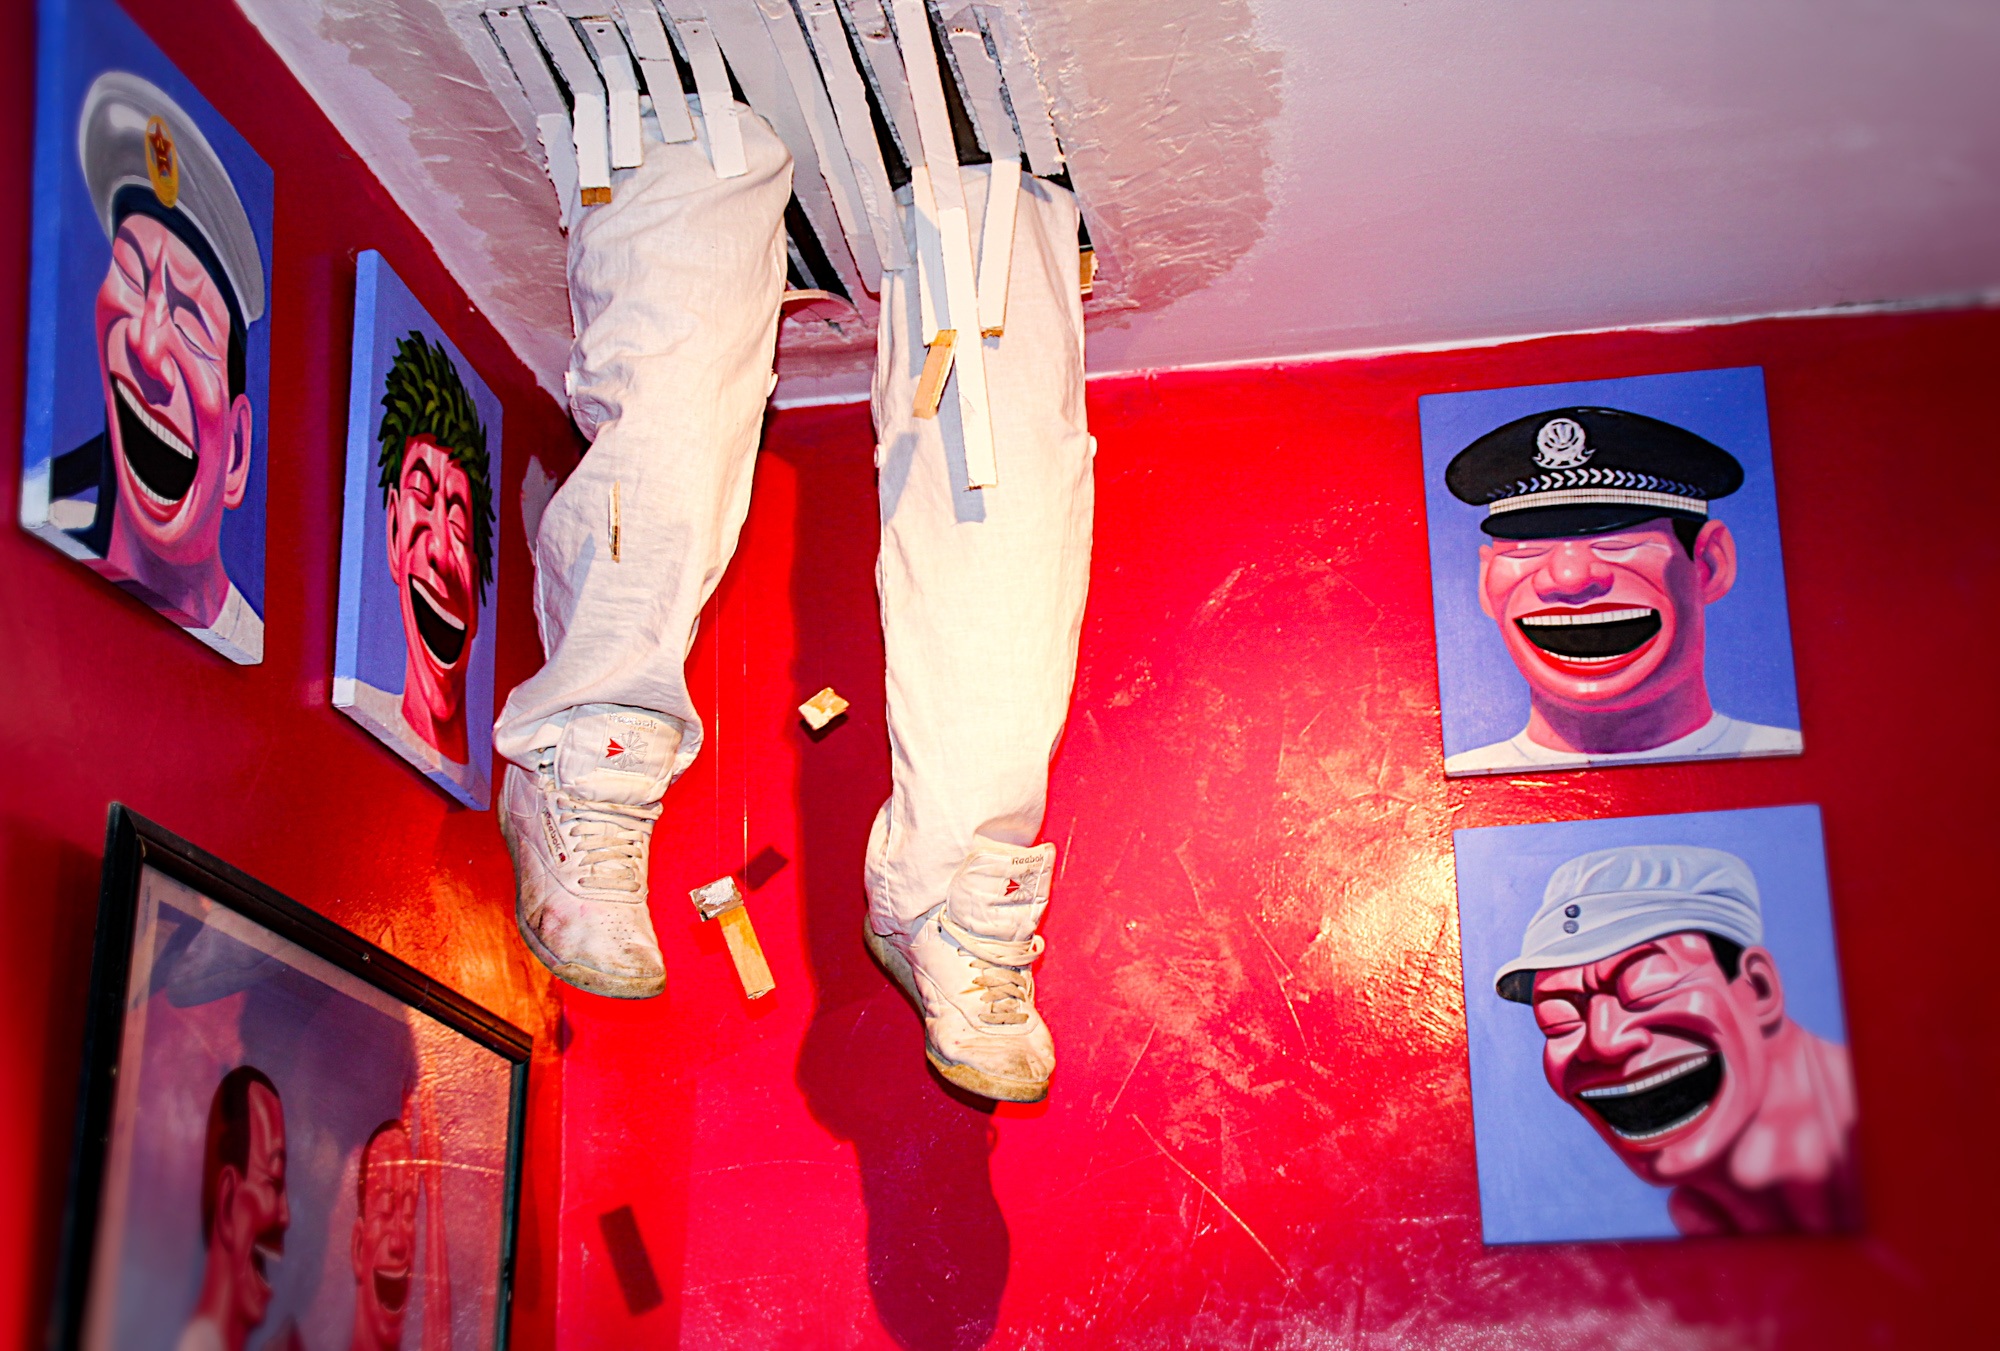
red, color, blanket, laugh, art, breakthrough, stuck, laugh at